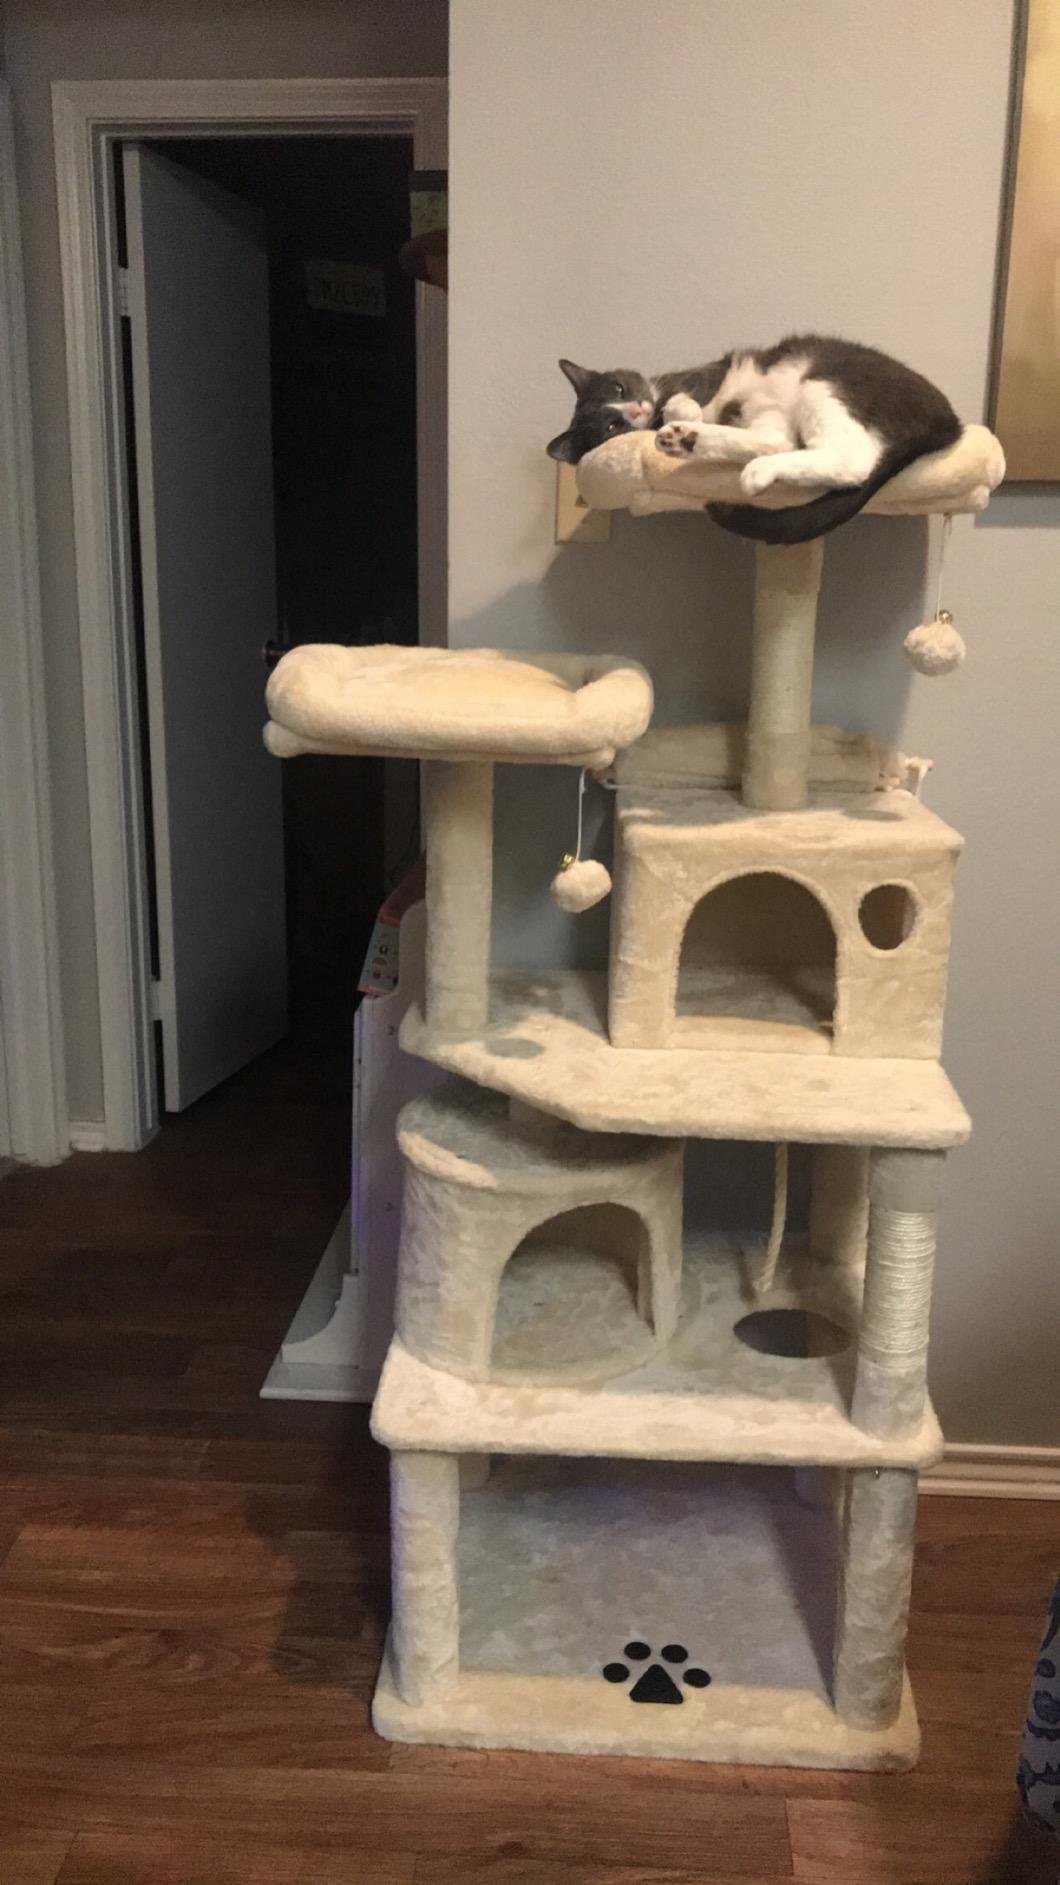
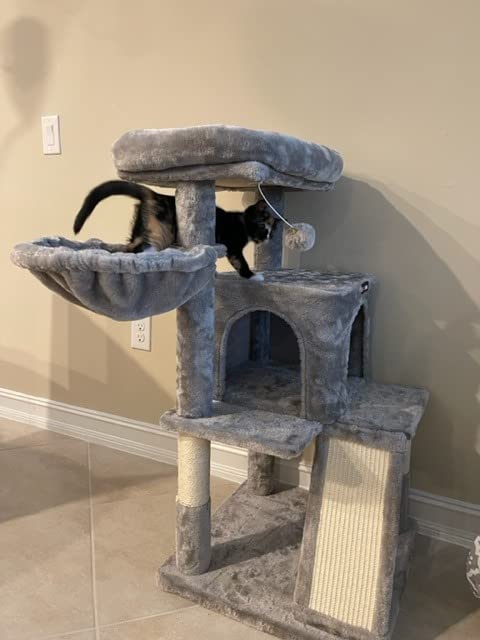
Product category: items_cat tree
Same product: no